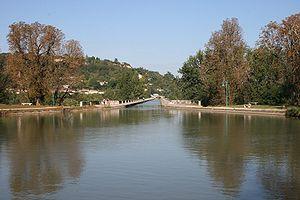
Pont Canal d'Agen
Boé est une commune du Sud-Ouest de la France, située dans le département de Lot-et-Garonne.
Le Passage est une commune du Sud-Ouest de la France, située dans le département de Lot-et-Garonne. Ses habitants, au nombre de 9 380 en 2012, sont appelés les Passageois et les Passageoises.